Krivošije

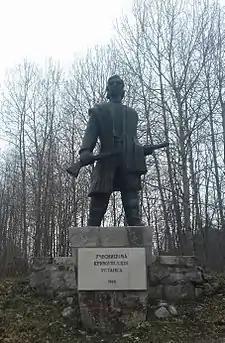
Monument in Crkvice dedicated to rebels of the Krivošije Uprising

Krivošije was under Austro-Hungarian control (as part of the Kingdom of Dalmatia) since the Congress of Vienna in 1814. In 1869 an uprising of the local population, which was Orthodox Serb defeated an expedition force of the powerful Austro-Hungarian army that was attempting to enforce compulsory military service; Austria-Hungary abandoned its efforts, for the time being. Volunteers from the region joined the Serb rebels in the Herzegovina Uprising (1875–77).